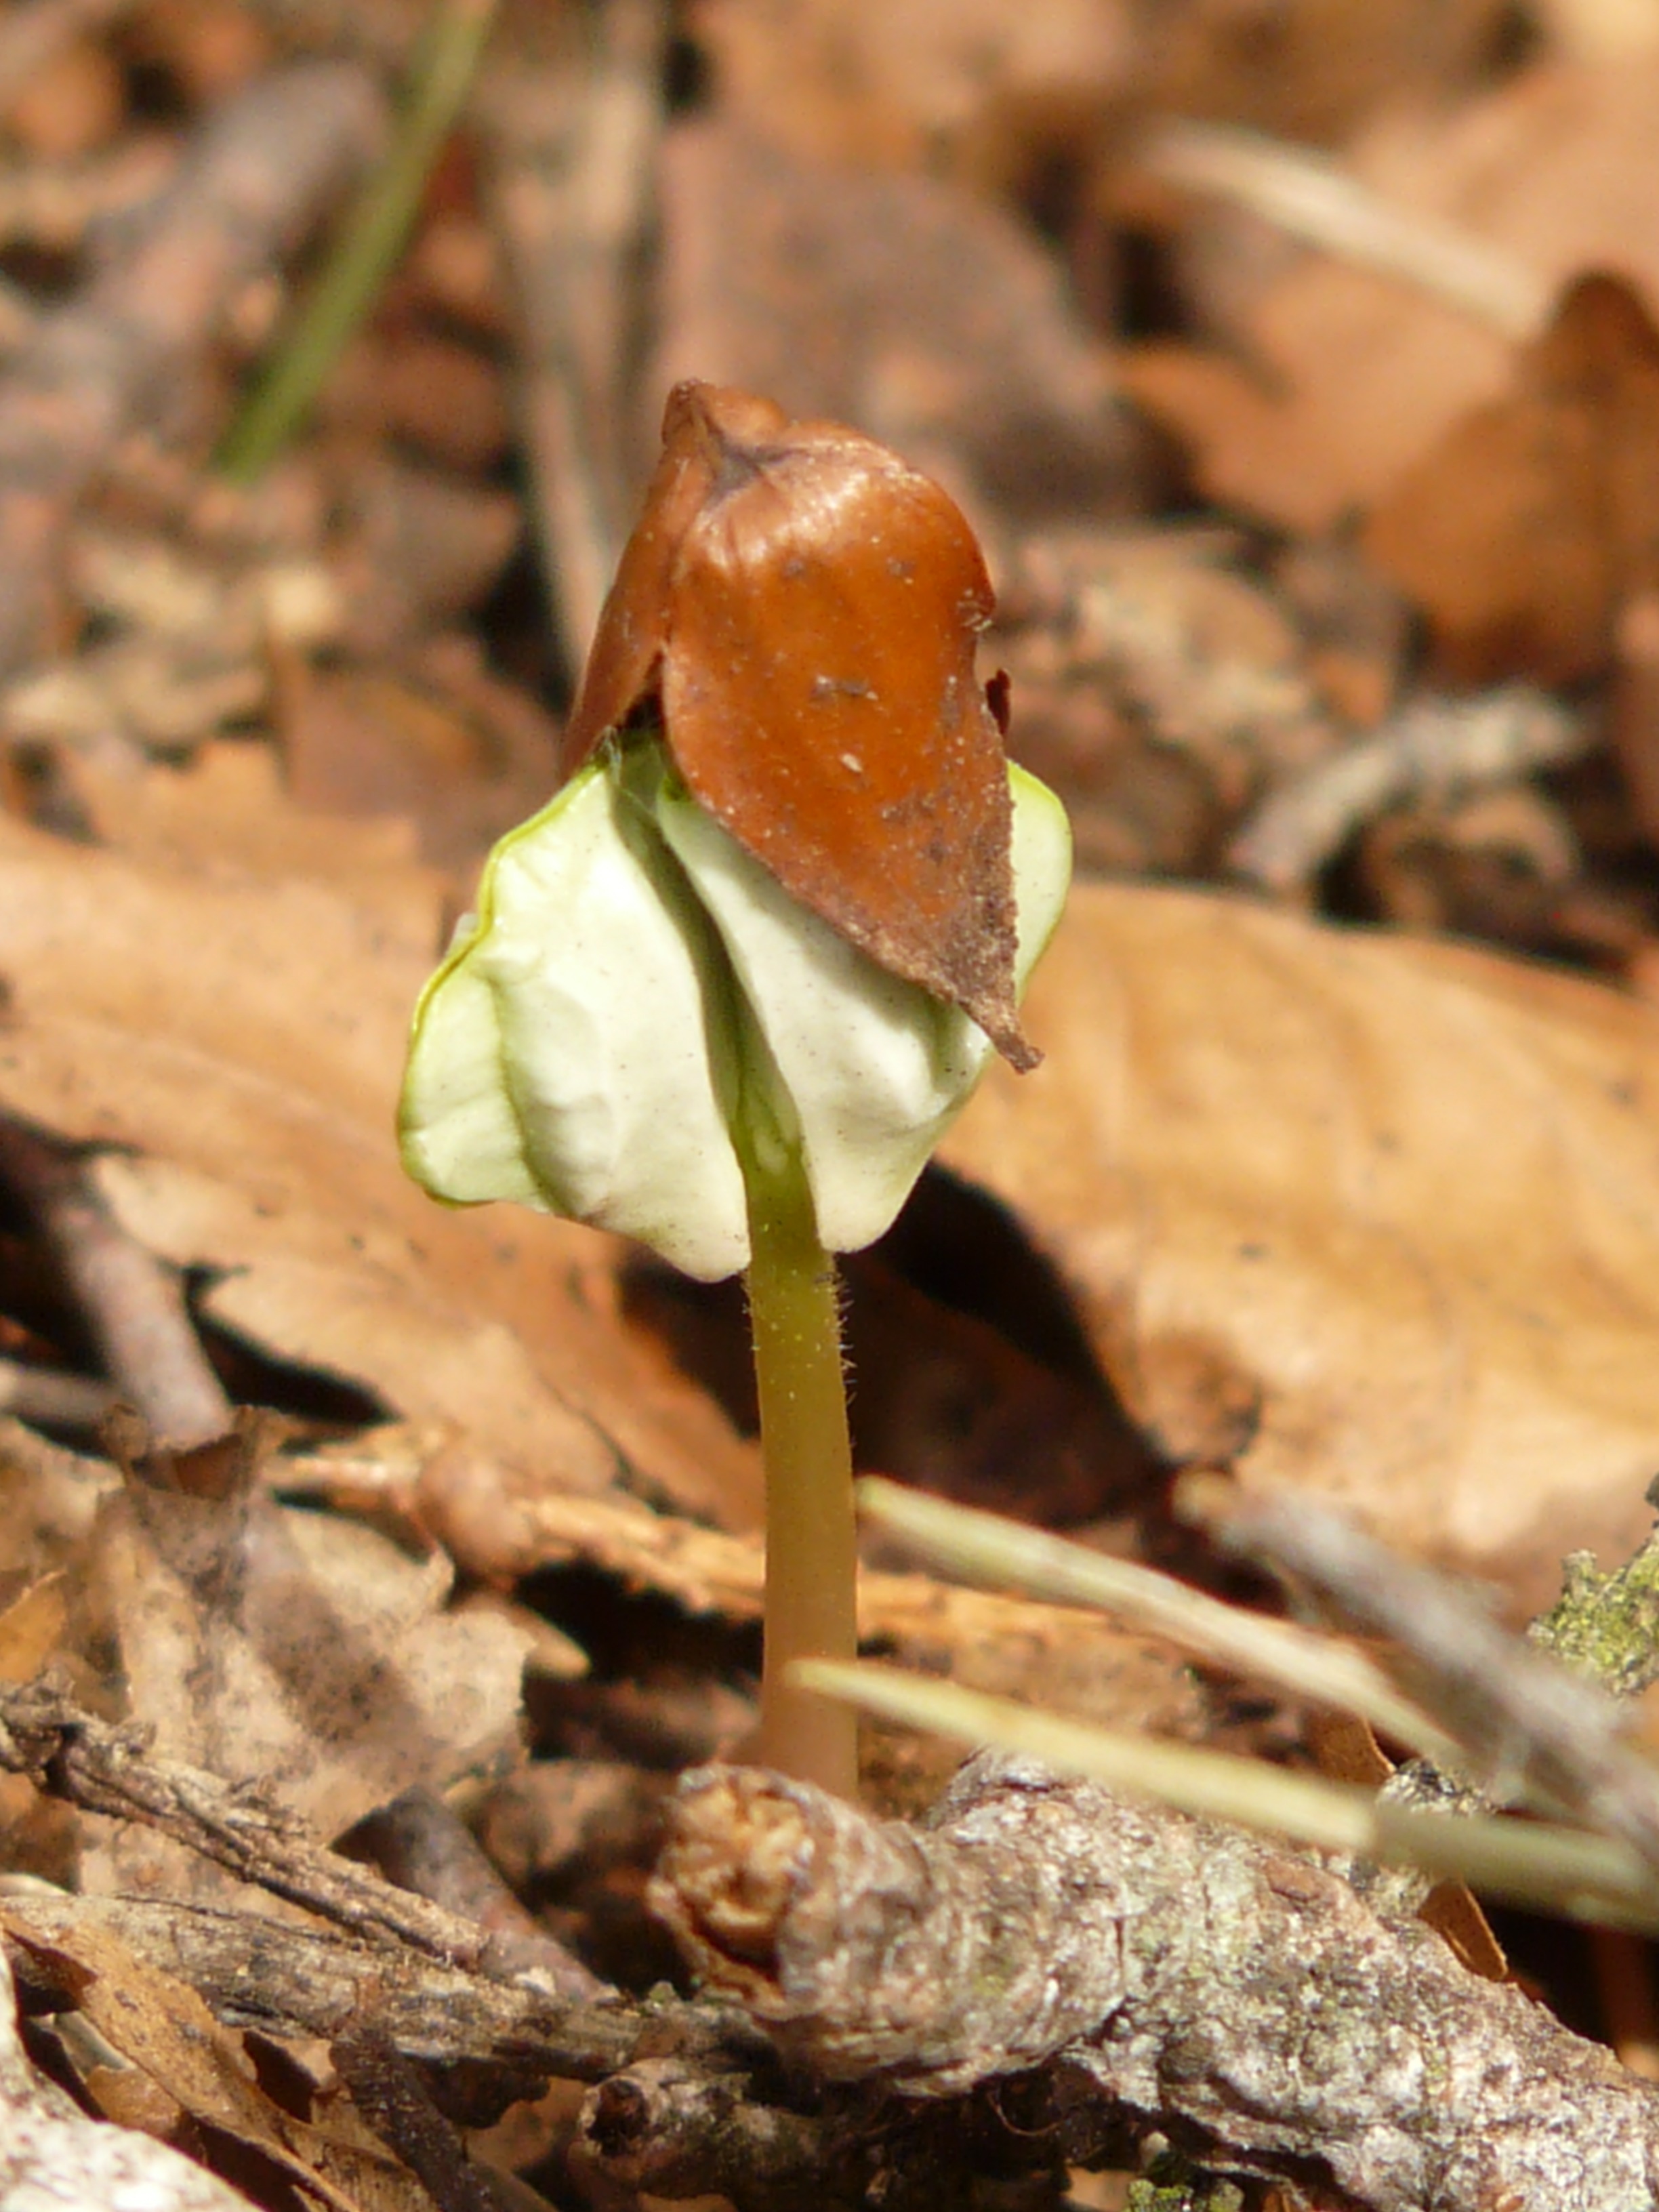
tree, nature, forest, plant, fruit, leaf, seed, flower, wildlife, young, grow, autumn, botany, flora, fauna, sprout, wildflower, seedling, close up, fungus, auriculariales, beech, macro photography, scion, flowering plant, fagus sylvatica, germ, beechnut, fagus, land plant, auriculariaceae